Turner Scott Motorsports

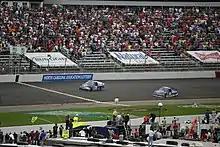
Kyle Larson beats Joey Logano to the finish at Rockingham in 2013

Turner Motorsports, LLC was founded in 1999 in Hallettsville, Texas by Steve Turner, President and CEO of RedHawk Energy, which owns team sponsor Wolf Pack Energy Services. The team debuted in the ASA Late Model Series in 2006 with James Buescher, then moved to the USAR Pro Cup Series in 2007. In 2009, the team moved their primary race operations to Mooresville, NC. Turner partnered with Win-Tron Racing and driver Beau Slocumb in the ARCA Racing Series at Chicagoland in October 2009. Turner Motorsports then made their debut in the Camping World Truck Series later that month at Texas Motor Speedway with Scott Wimmer. The team proceeded to expand to two trucks for the 2010 season, with Ricky Carmichael and Buescher, and formed a technical alliance with Kevin Harvick Incorporated.